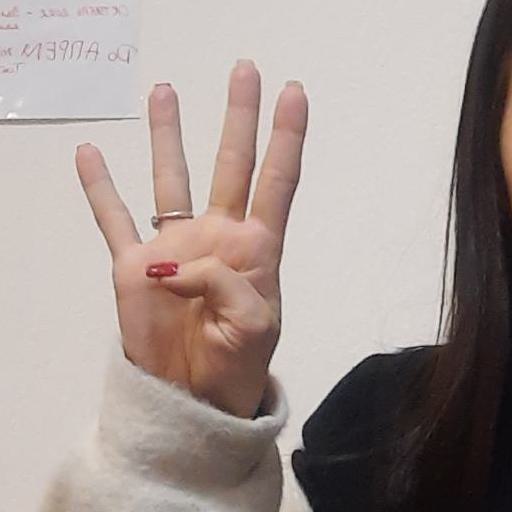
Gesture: four